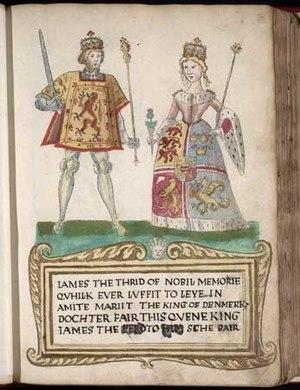
Marguerite de Danemark est une princesse danoise née en 1456 ou 1457 et morte le 14 juillet 1486 au château de Stirling. Fille du roi Christian Iᵉʳ de Danemark et de son épouse Dorothée de Brandebourg, elle devint reine d’Écosse par son mariage avec le roi Jacques III.
Les Orcades, en anglais Orkney, en gaélique écossais Arcaibh, sont un archipel subarctique situé au nord de l'Écosse à 16 km de la côte de Caithness. Cet archipel compte 67 îles légèrement vallonnées, dont 16 seulement sont habitées. Les quelque 20 000 Orcadiens vivent pour la plupart sur l'île principale, Mainland, d'une superficie de 523,25 km², dans les villes de Kirkwall et Stromness.